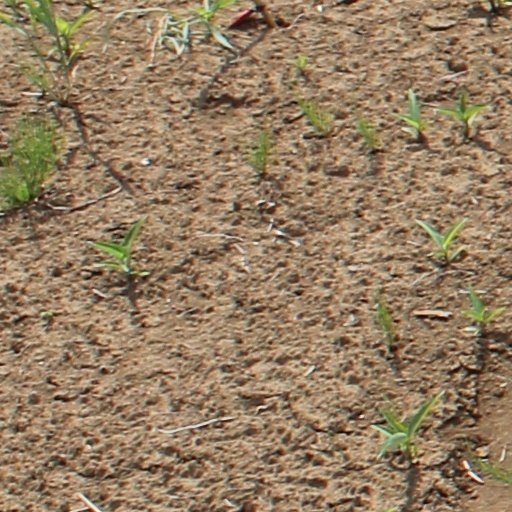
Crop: wheat